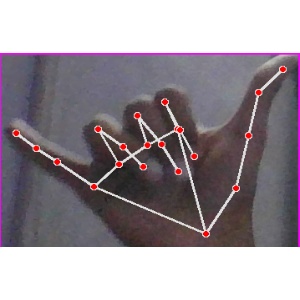
अक्षर: य